Fire (1996 film)

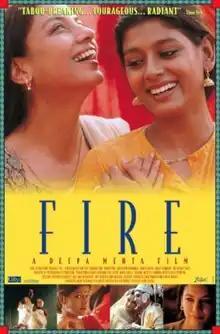
Film poster

Fire is a 1996 Indo-Canadian erotic romantic drama film written and directed by Deepa Mehta, starring Shabana Azmi and Nandita Das. It is the first installment of Mehta's "Elements trilogy"; it is succeeded by "Earth" (1998) and "Water" (2005).